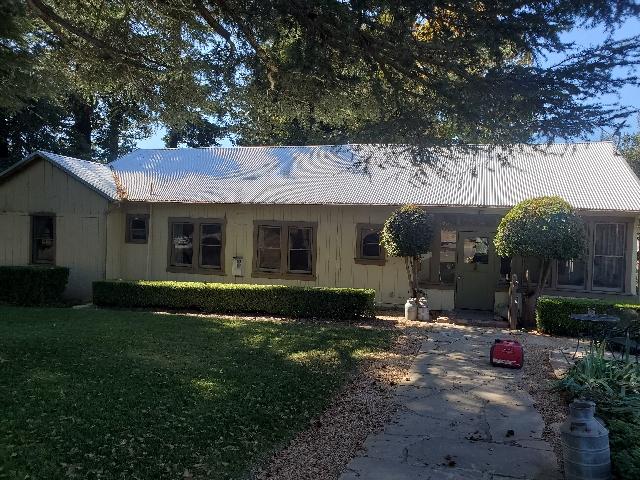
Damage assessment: no_damage